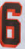
Number: 6